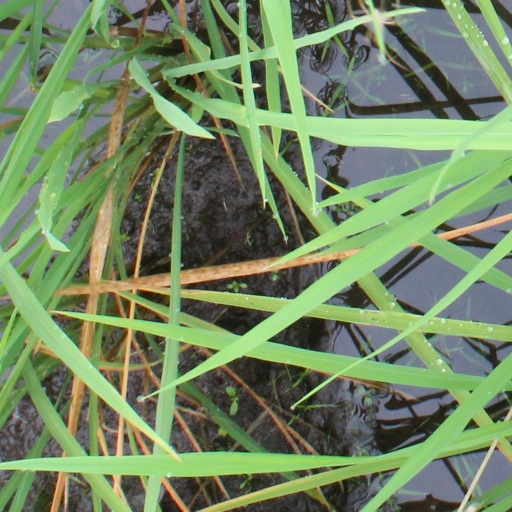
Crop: rice